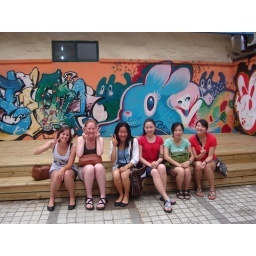
Posing in front of cute wall of graffiti